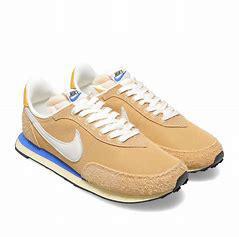
Brand: Nike
Model: Waffle 2